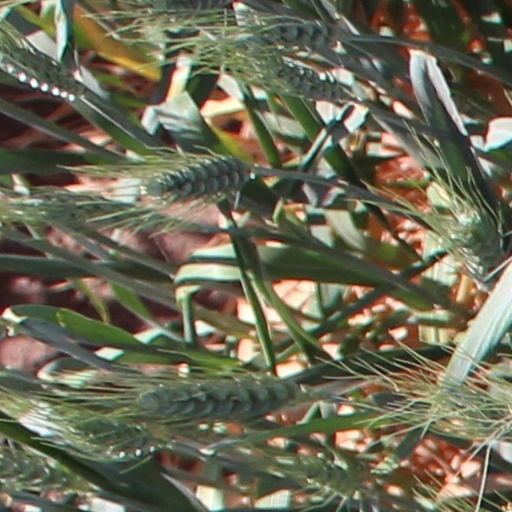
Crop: wheat